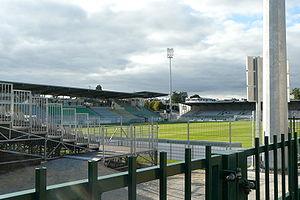
Vannes /van/ est une commune française située dans l’ouest de la France sur la côte sud de la région Bretagne. La ville, située en Basse-Bretagne, est la préfecture du département du Morbihan, et le siège d'une agglomération de 135 882 habitants. Centre économique et destination touristique à la tête d’une aire urbaine de 157 007 habitants au 1ᵉʳ janvier 2016, et d'une population municipale de 53 218 habitants au 1ᵉʳ janvier 2016, Vannes est la 4ᵉ agglomération de la région Bretagne en nombre d'habitants, et le 3ᵉ pôle universitaire de Bretagne.
Le stade de La Rabine, est le principal stade de la ville de Vannes.
La Coupe du monde féminine de football des moins de 20 ans 2018 est la neuvième édition d'une compétition apparue en 2002 et qui a lieu tous les deux ans. Le 19 mars 2015, la FIFA a désigné la France pour accueillir la compétition.
Pascal Delhommeau, né le 14 août 1978 à Nantes, est un footballeur français. Évoluant au poste de défenseur central, il joue quatorze saisons au niveau professionnel et près de 300 matchs au sein de quatre équipes différentes.